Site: brandenburg
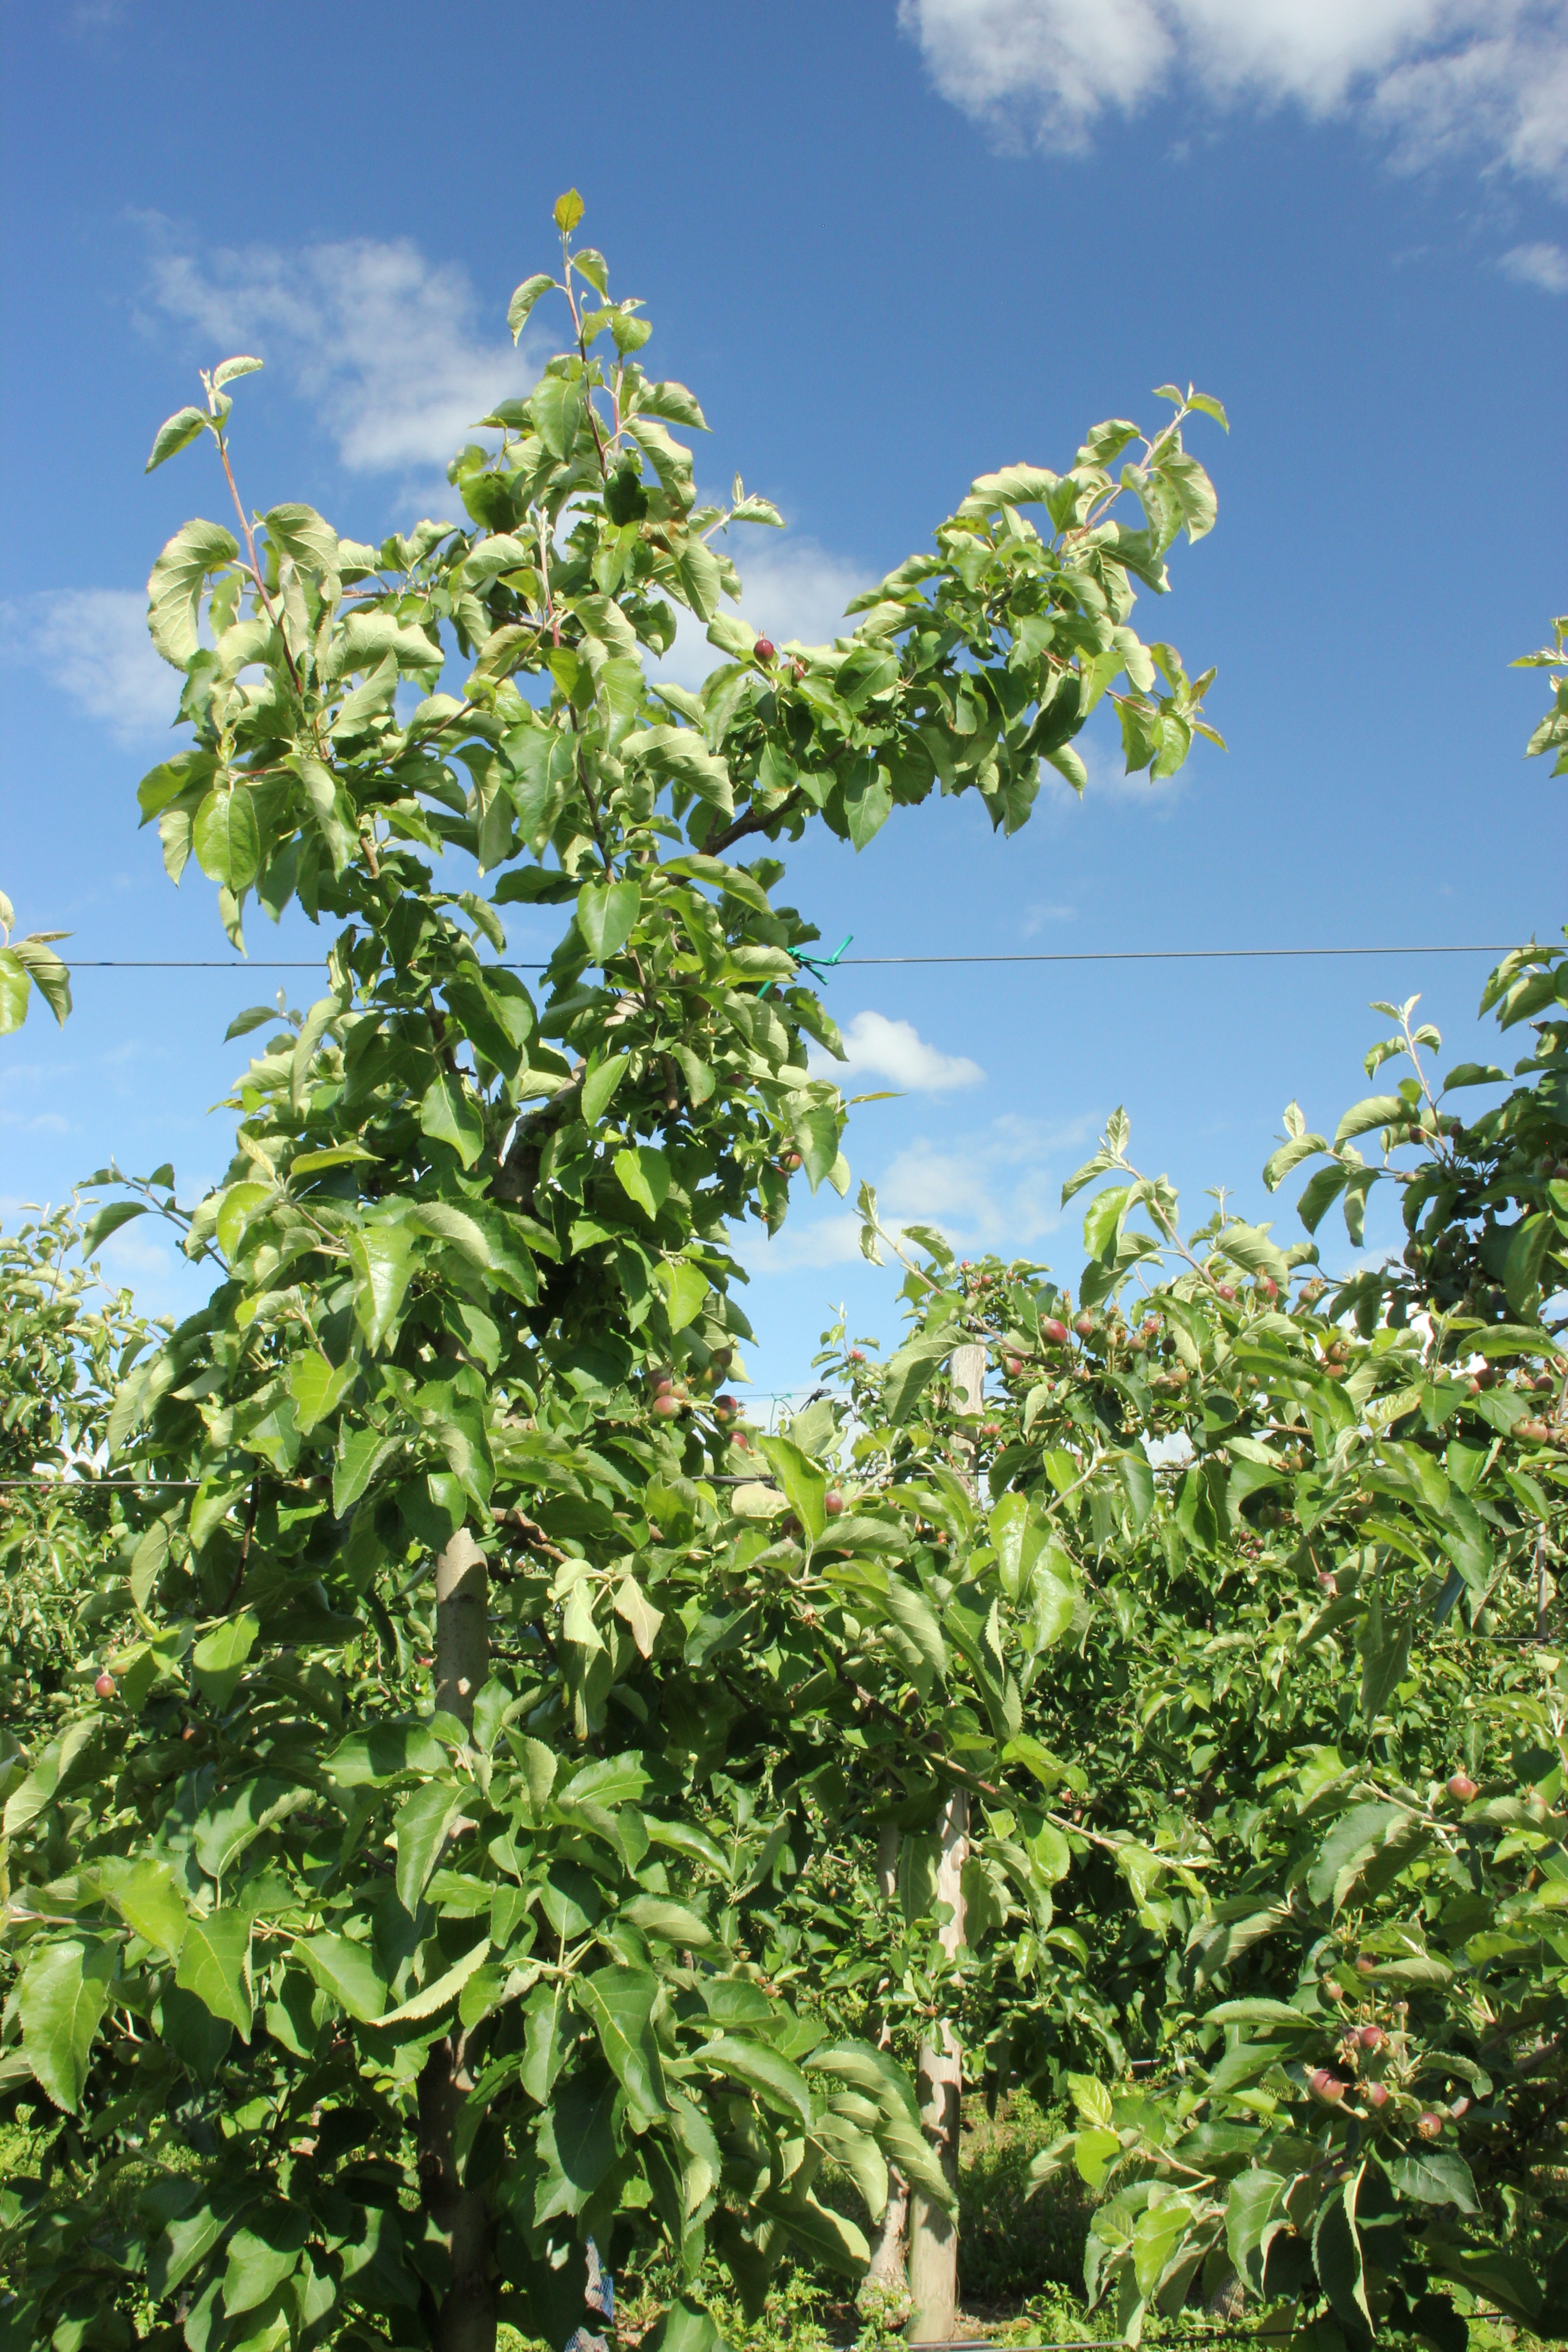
Growth stage (BBCH 72): Development of fruit